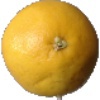
Label: white_grapefruit